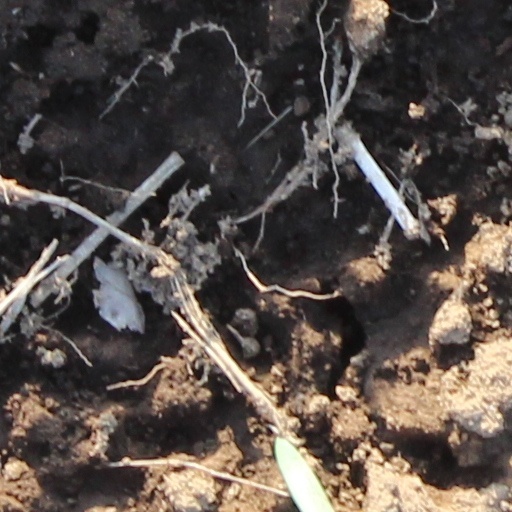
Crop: wheat